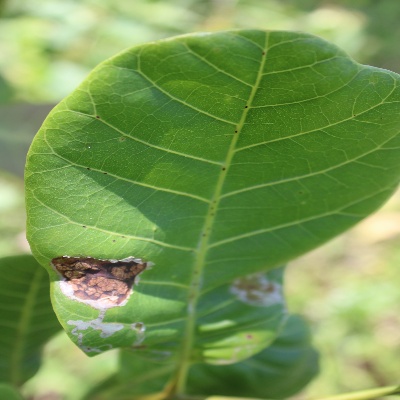
Crop: Cashew
Condition: leaf miner